Flor Silvestre

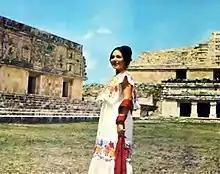
Flor Silvestre on location in Uxmal, Yucatán, for the film "Peregrina" (1974)

In 1973, she played one of Pancho Villa's lovers in "La muerte de Pancho Villa" and released her first norteño album, "La onda norteña de Flor Silvestre". The album's cover is a photograph of her as the character in the film. She also played Felipe Carrillo Puerto's wife, Isabel Palma, in the film "Peregrina" (released in 1974), in which she sang the Guty Cárdenas bolero "Quisiera".